Liza Li

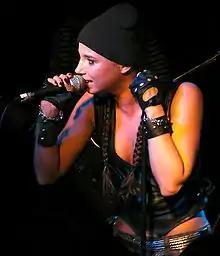
Liza Li

Liza Li (born Liza Wilke on March 30, 1988, in Düsseldorf) is a German singer. Her songtexts deal with the themes of love and violence as experienced by young women.